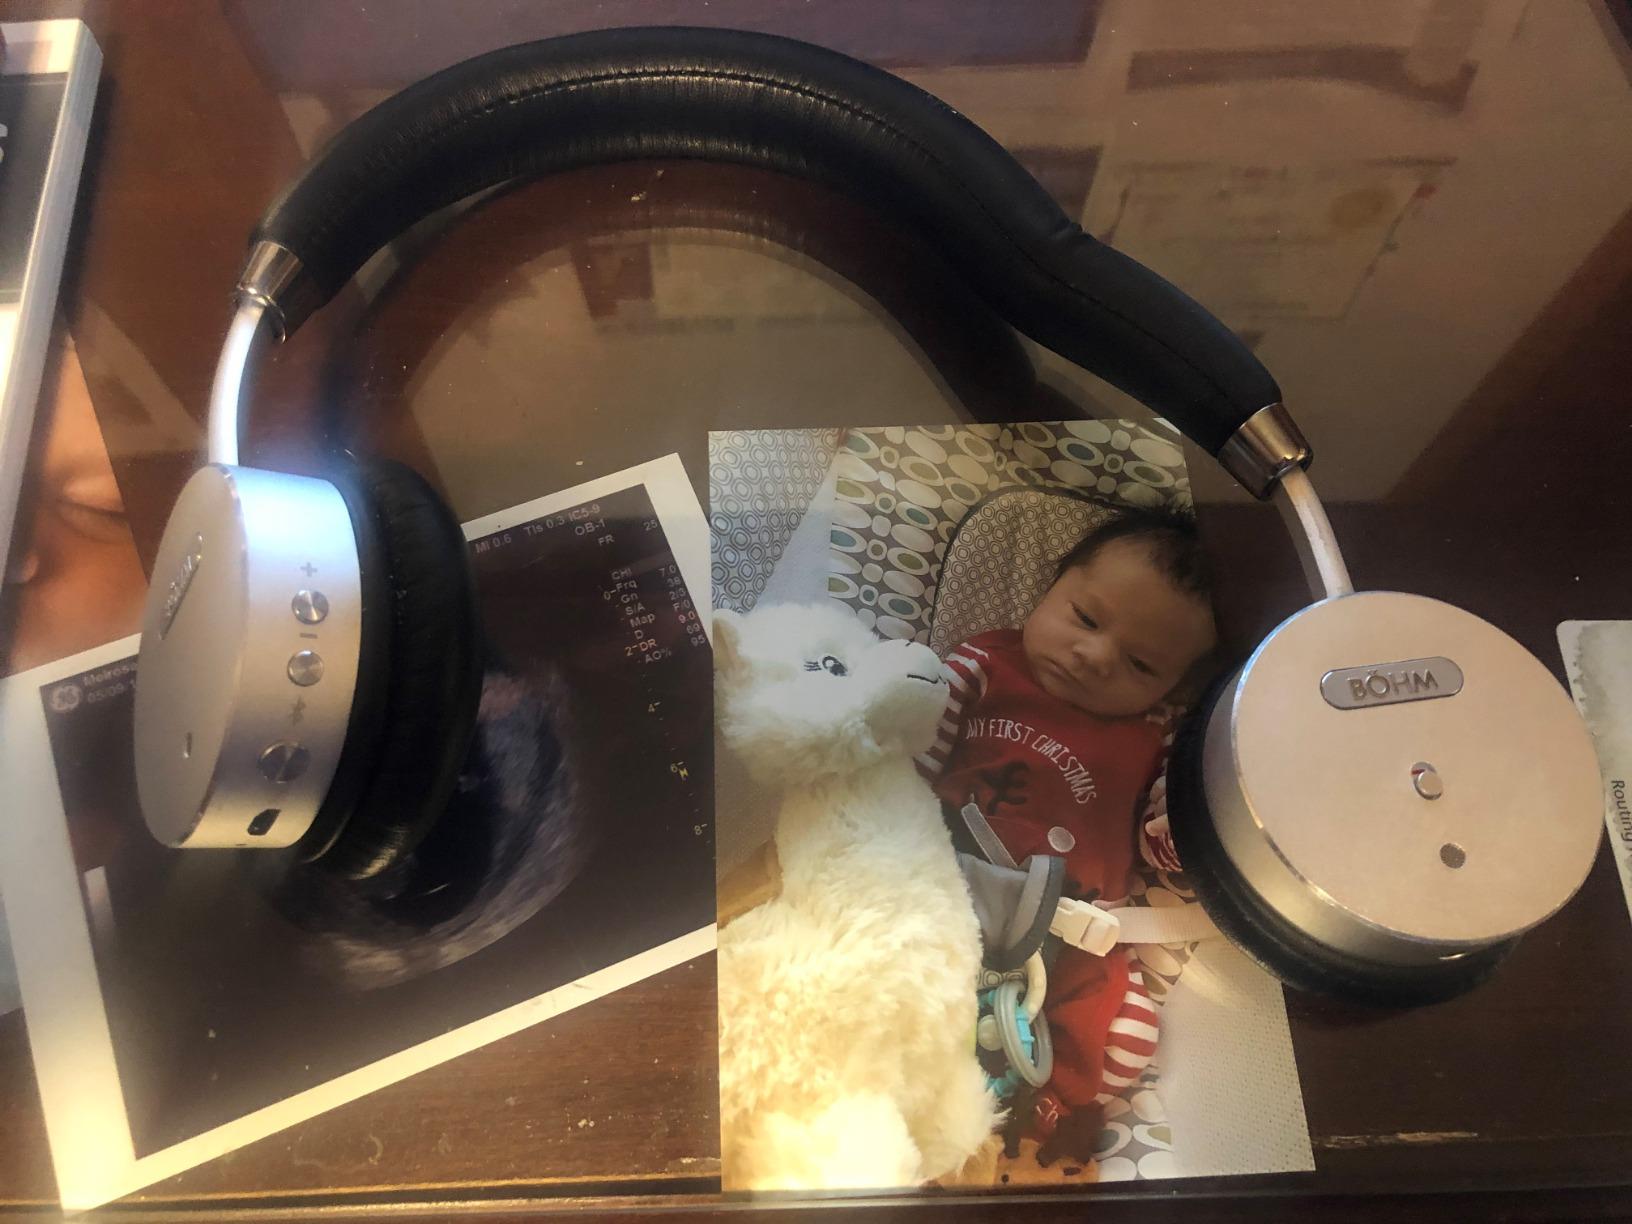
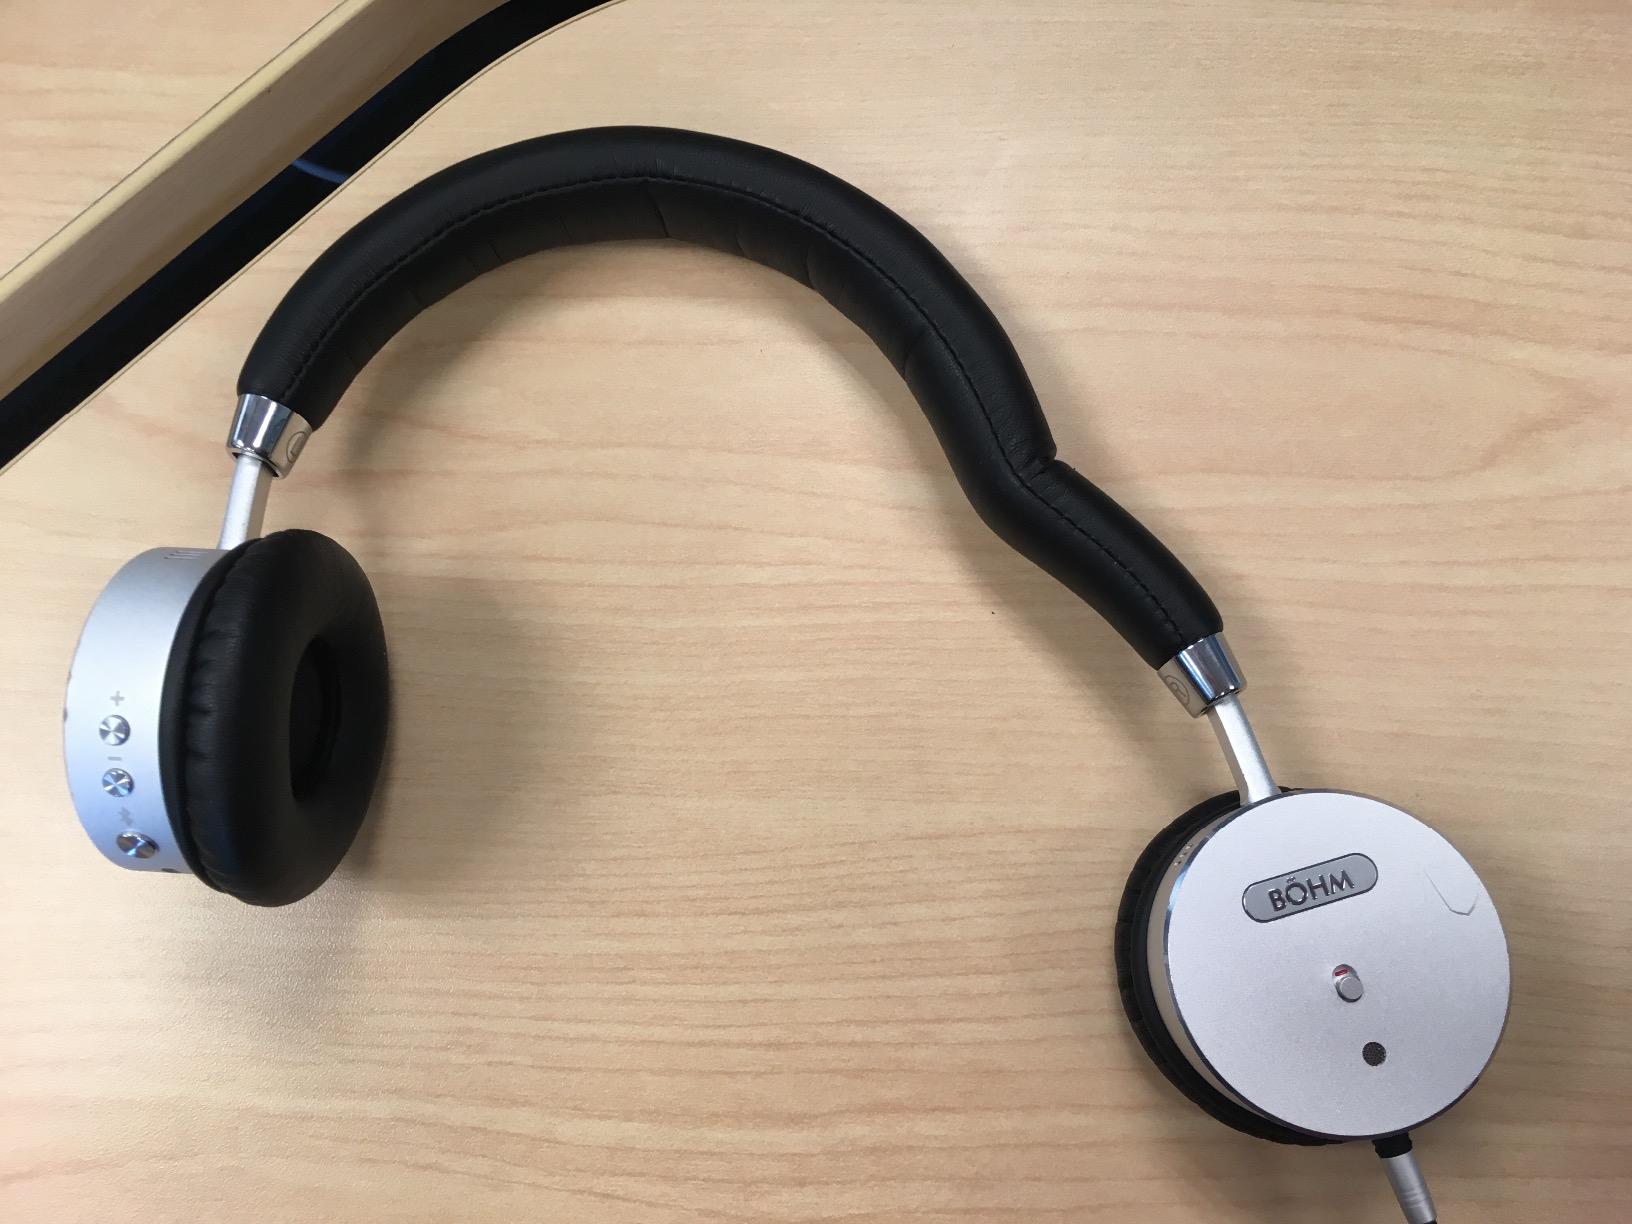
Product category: headphones
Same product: yes